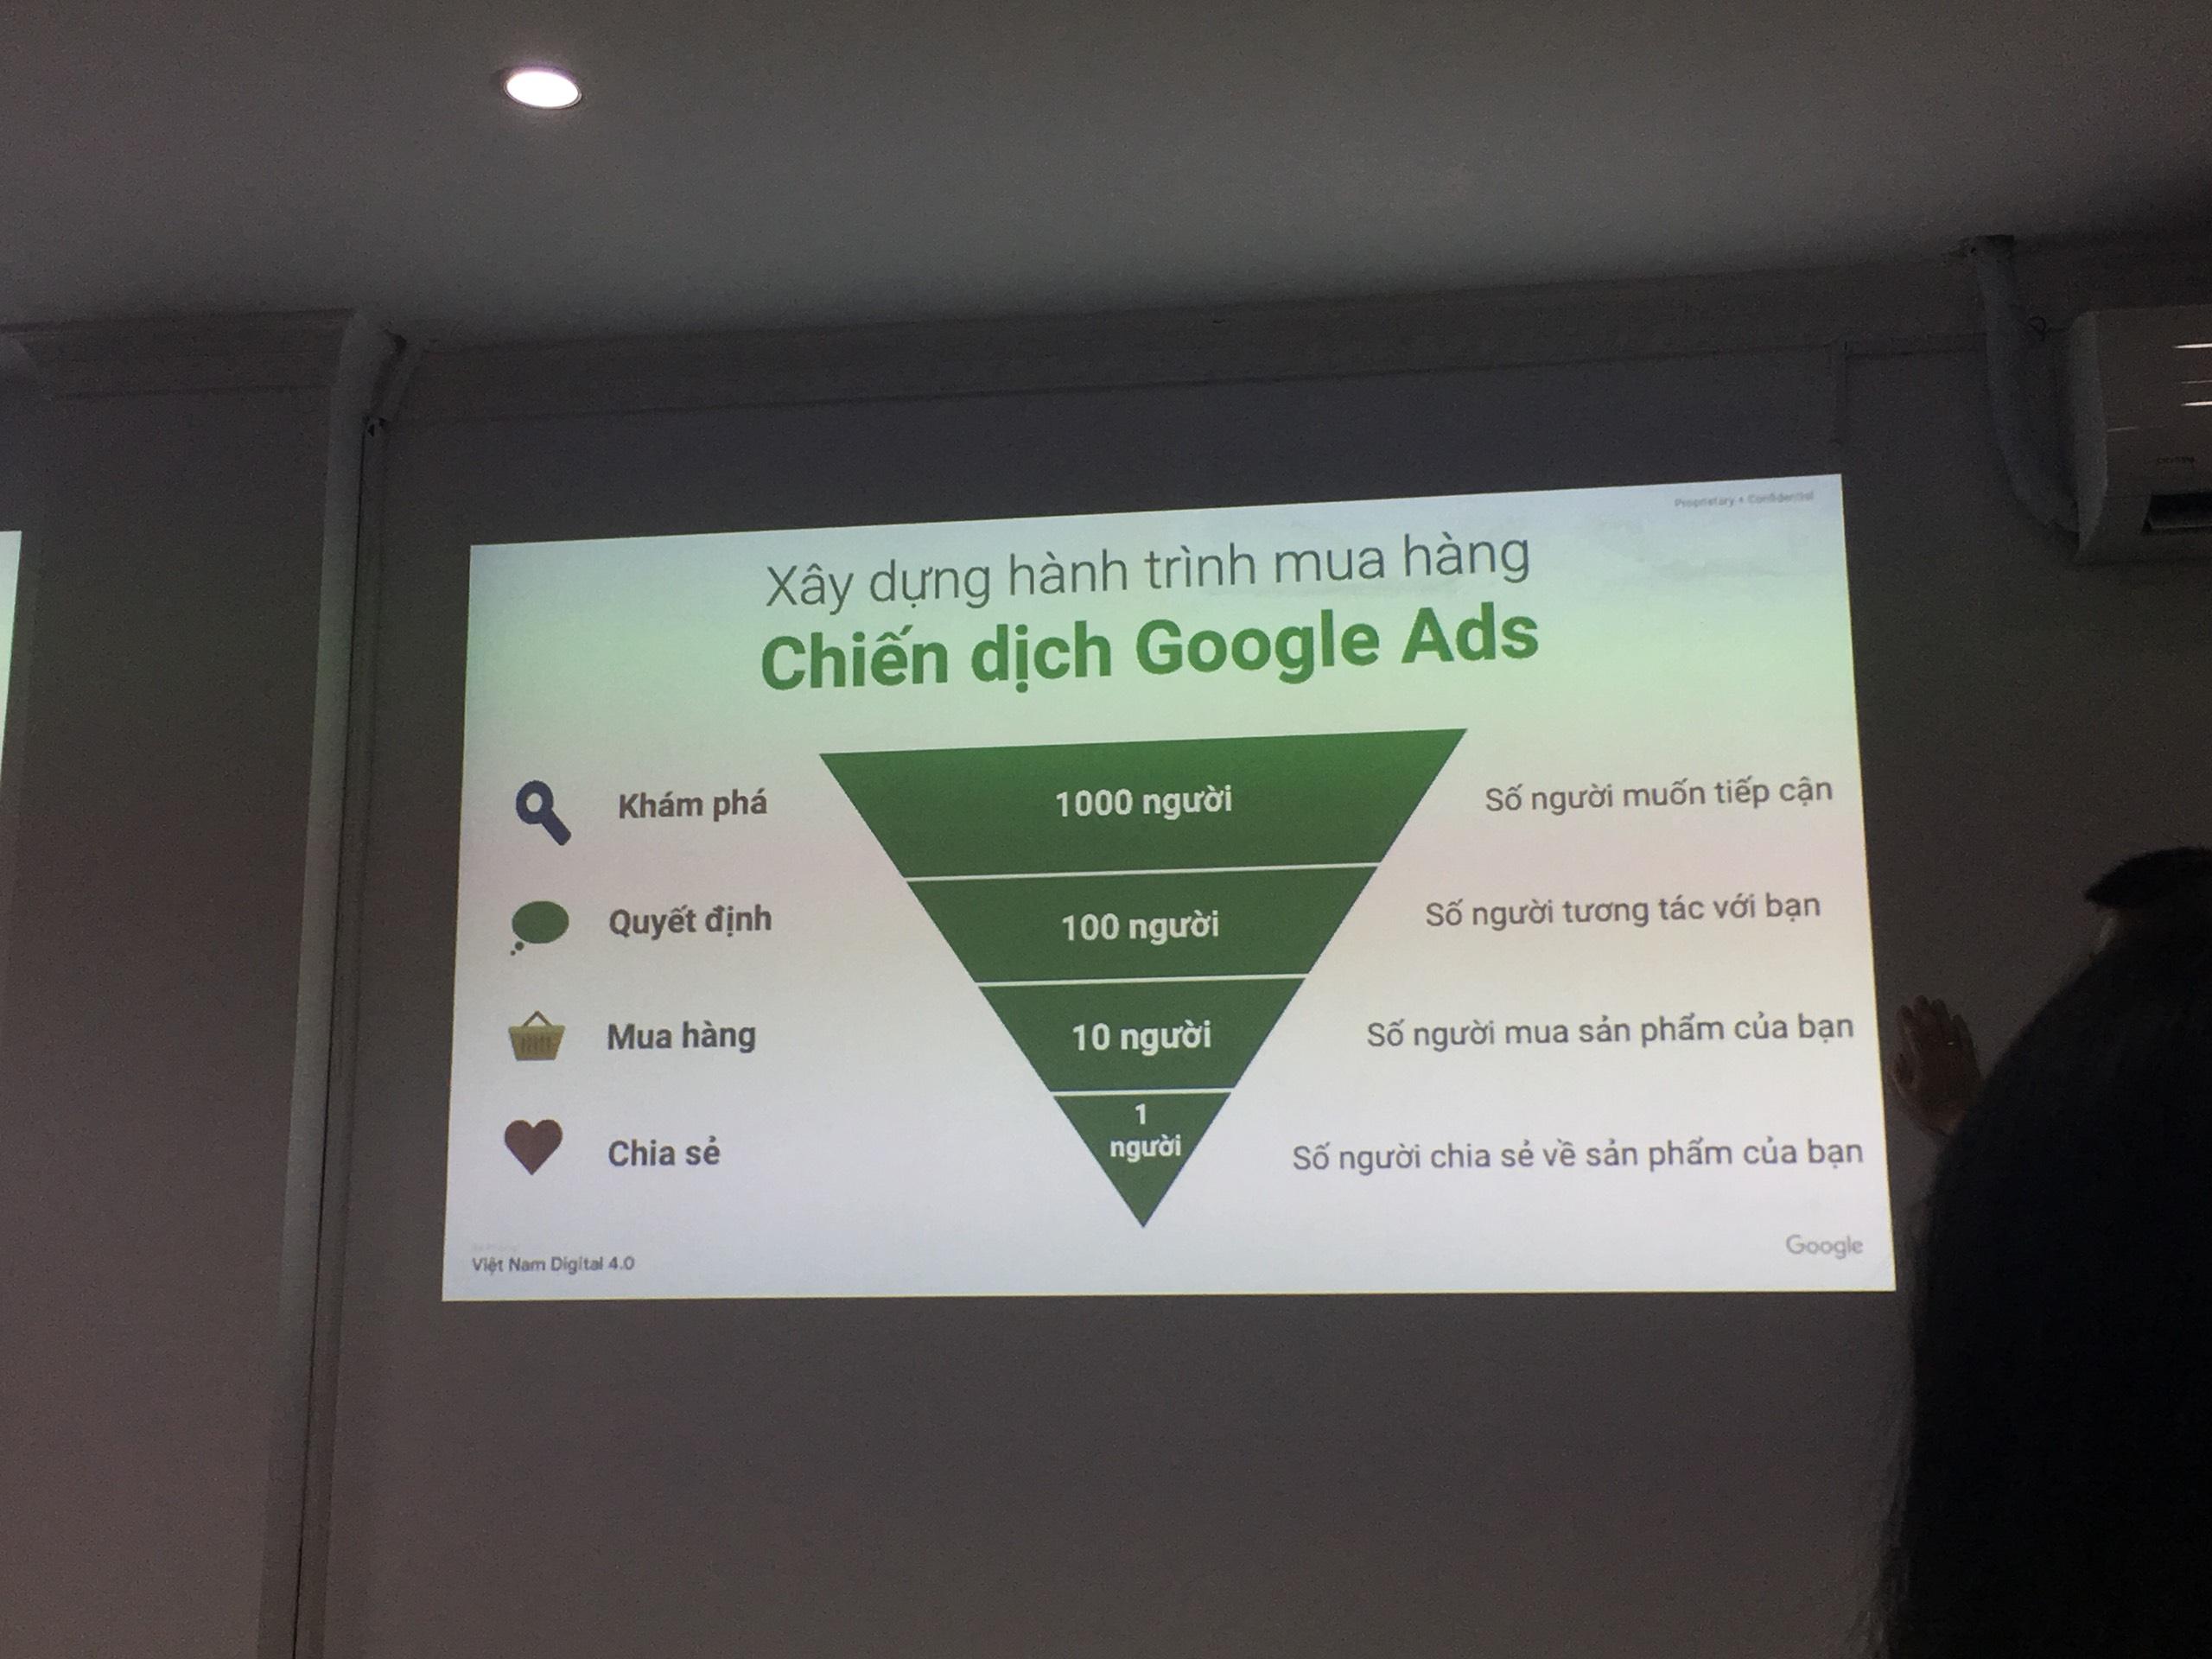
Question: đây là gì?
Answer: đây là chiến dịch google ads